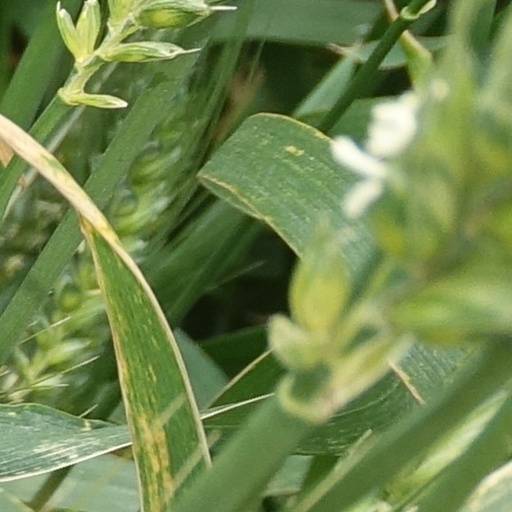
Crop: wheat